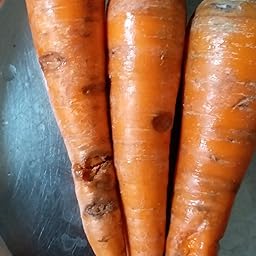
Plant: Carrot
Disease: carrot cavity spot